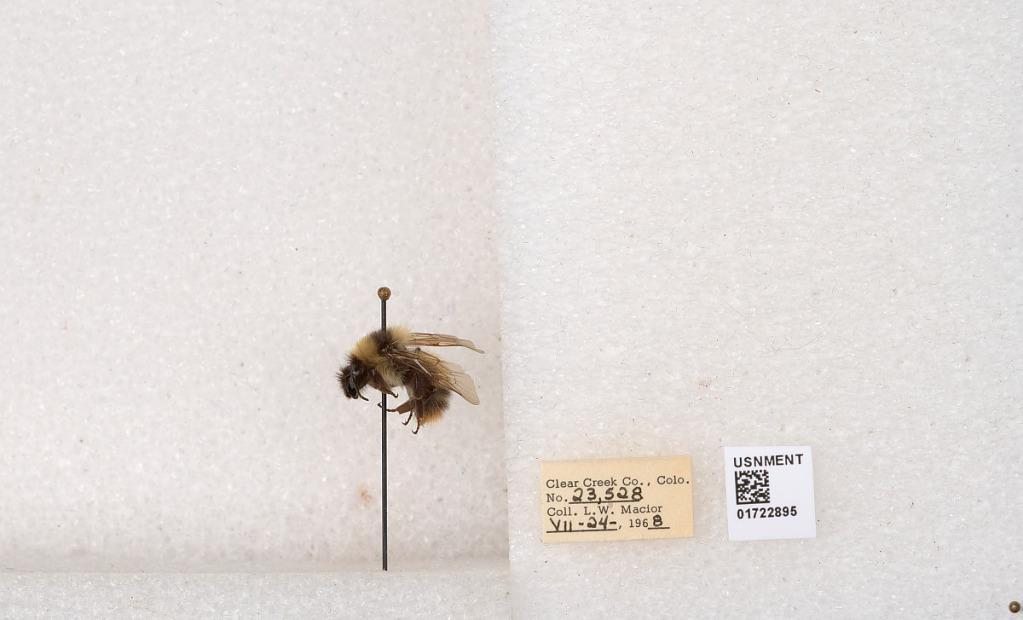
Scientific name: Bombus kirbyellus
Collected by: L. Macior
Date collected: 1968-7-24
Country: United States
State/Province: Colorado
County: Clear Creek
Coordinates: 39.6891, -105.644